Independence-class littoral combat ship

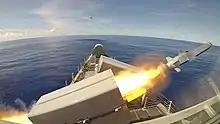
A naval strike missile is fired from the in 2019

The Raytheon SeaRAM missile defense system is installed on the hangar roof. The SeaRAM combines the sensors of the Phalanx 1B close-in weapon system with an 11-missile launcher for the RIM-116 Rolling Airframe Missile, creating an autonomous system. The "Independence"-class ships also have an integrated LOS Mast, Sea Giraffe 3D Radar and SeaStar Safire FLIR. Northrop Grumman has demonstrated sensor fusion of on and off-board systems in the Integrated Combat Management System (ICMS) used on the LCS. The vessels have an Interior Communications Center that can be curtained off from the rest of bridge instead of the heavily protected Combat Information Center found on other Navy warships.